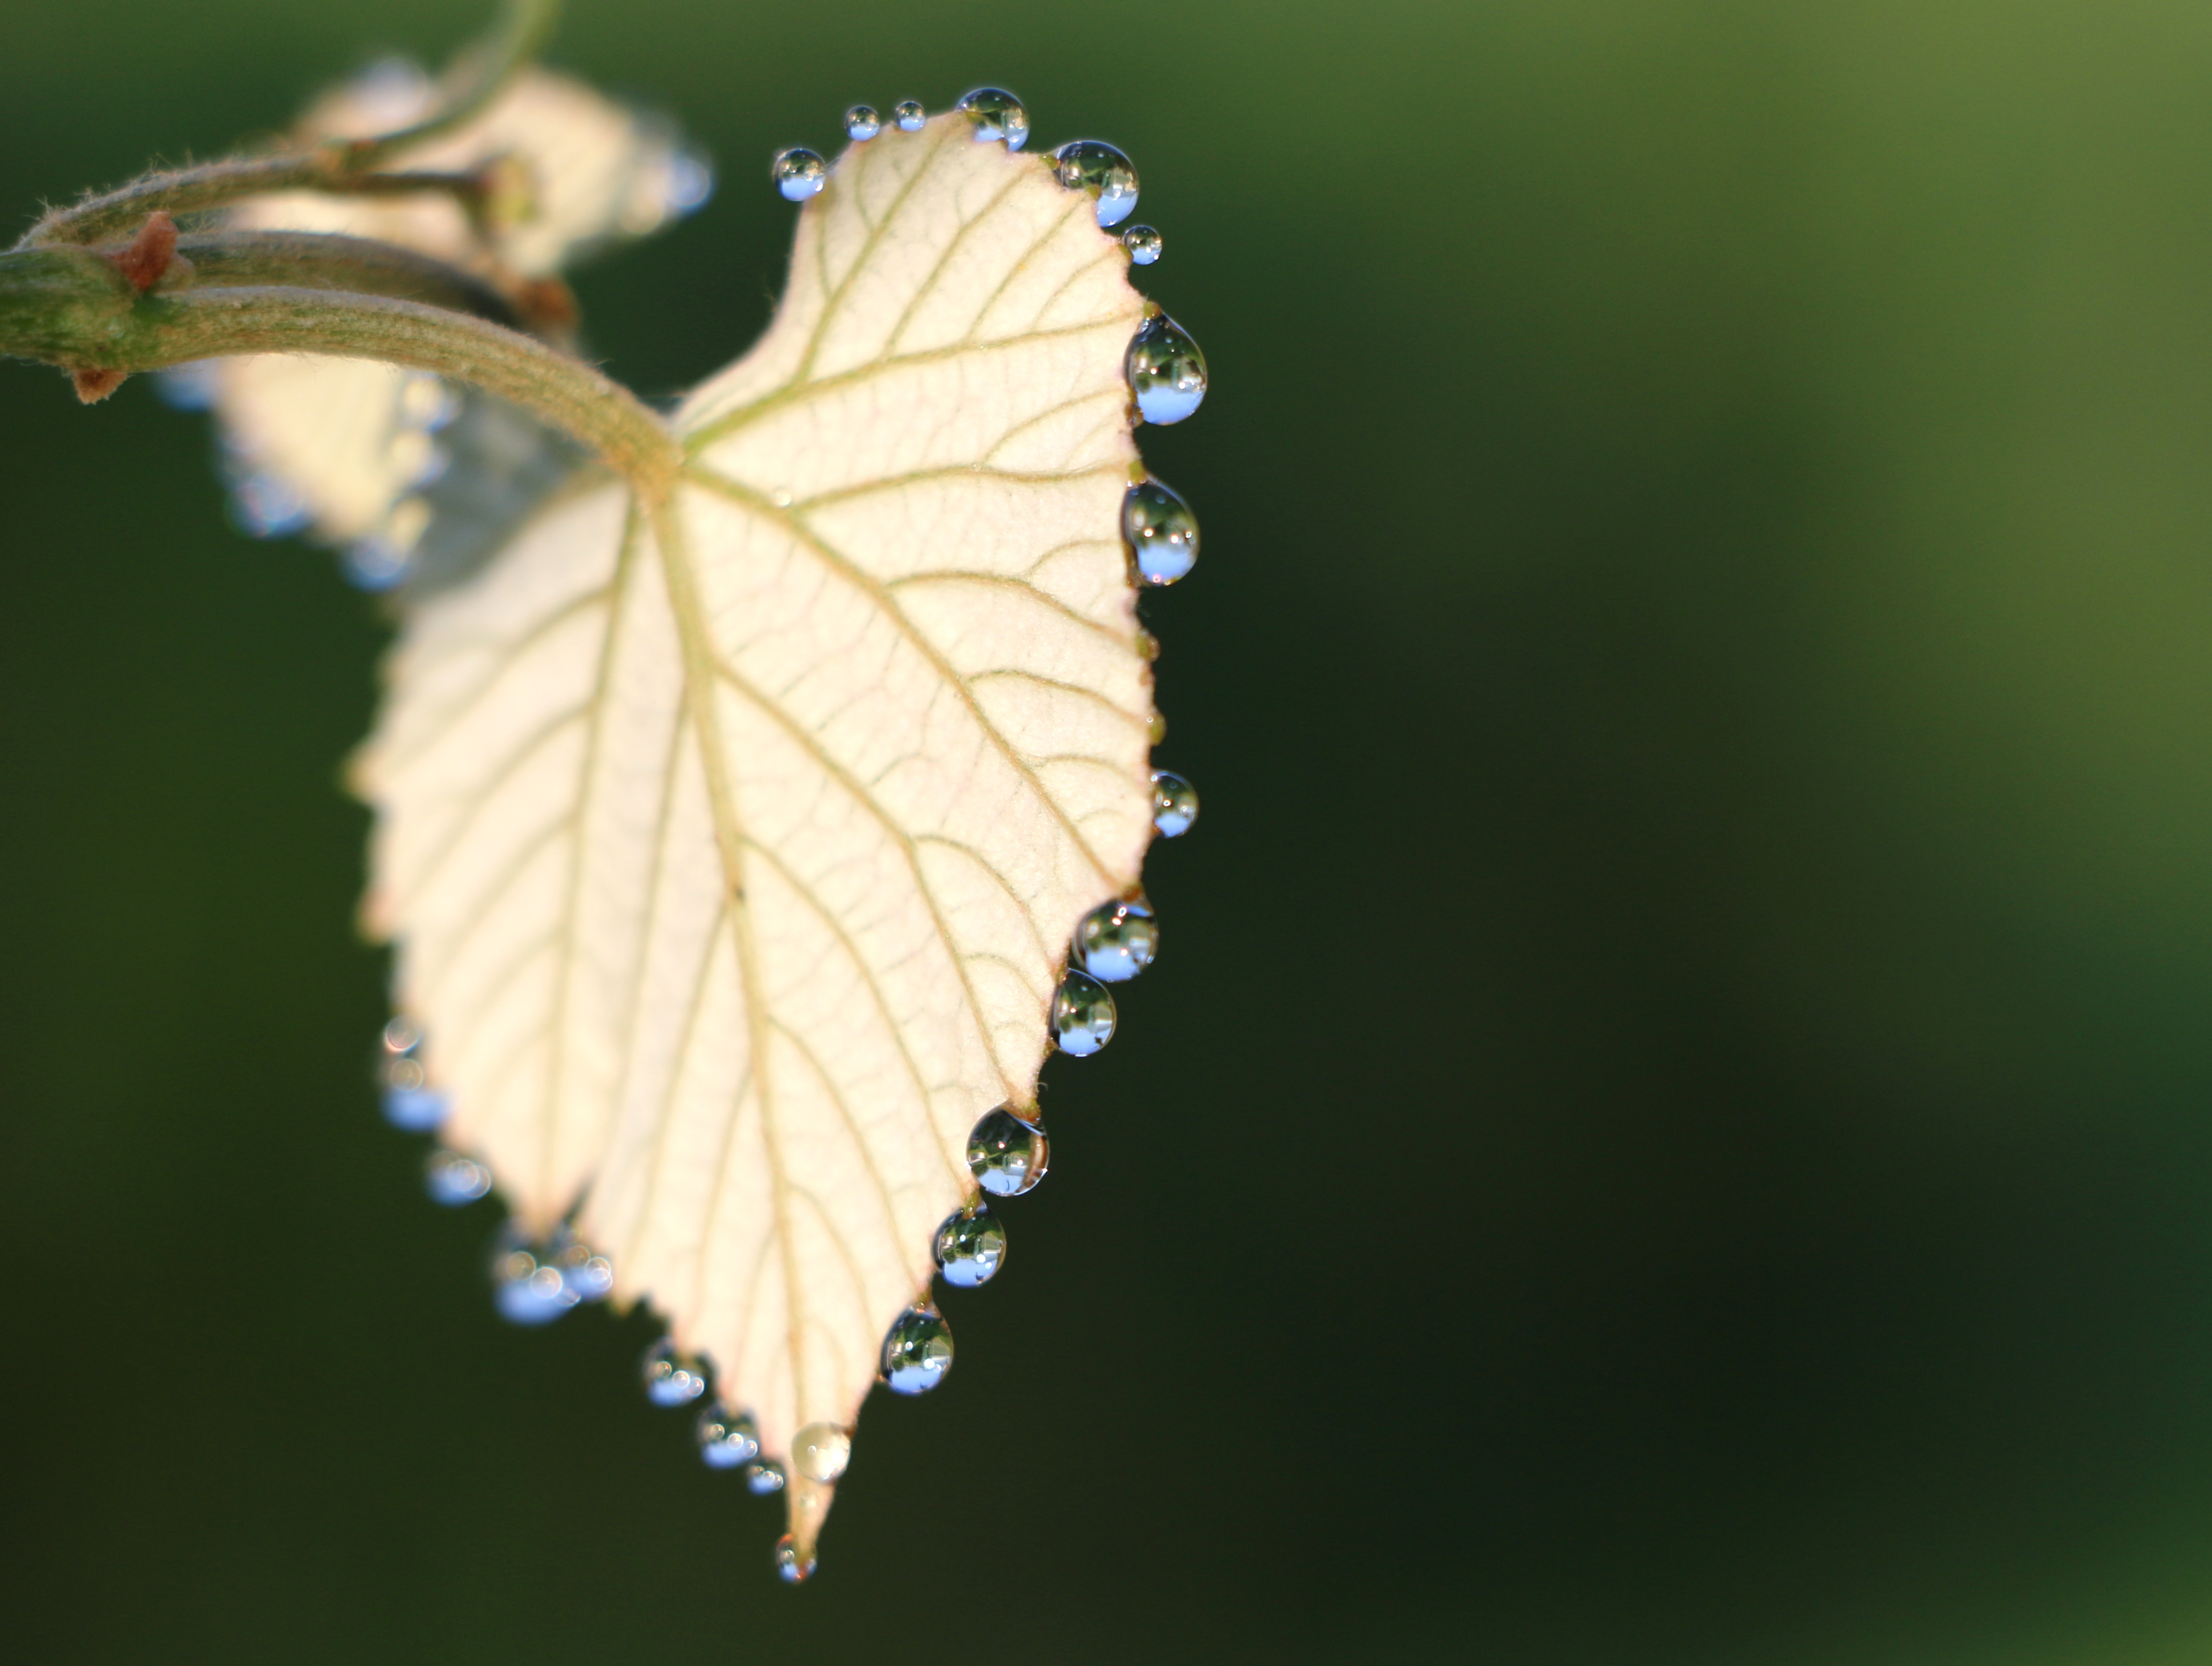
tree, nature, branch, wing, plant, photography, sunlight, morning, leaf, flower, petal, green, insect, autumn, botany, butterfly, flora, fauna, invertebrate, close up, sheet, grapes, rosa, drops, coolness, macro photography, loza, plant stem, moths and butterflies